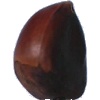
Label: Chestnut 1